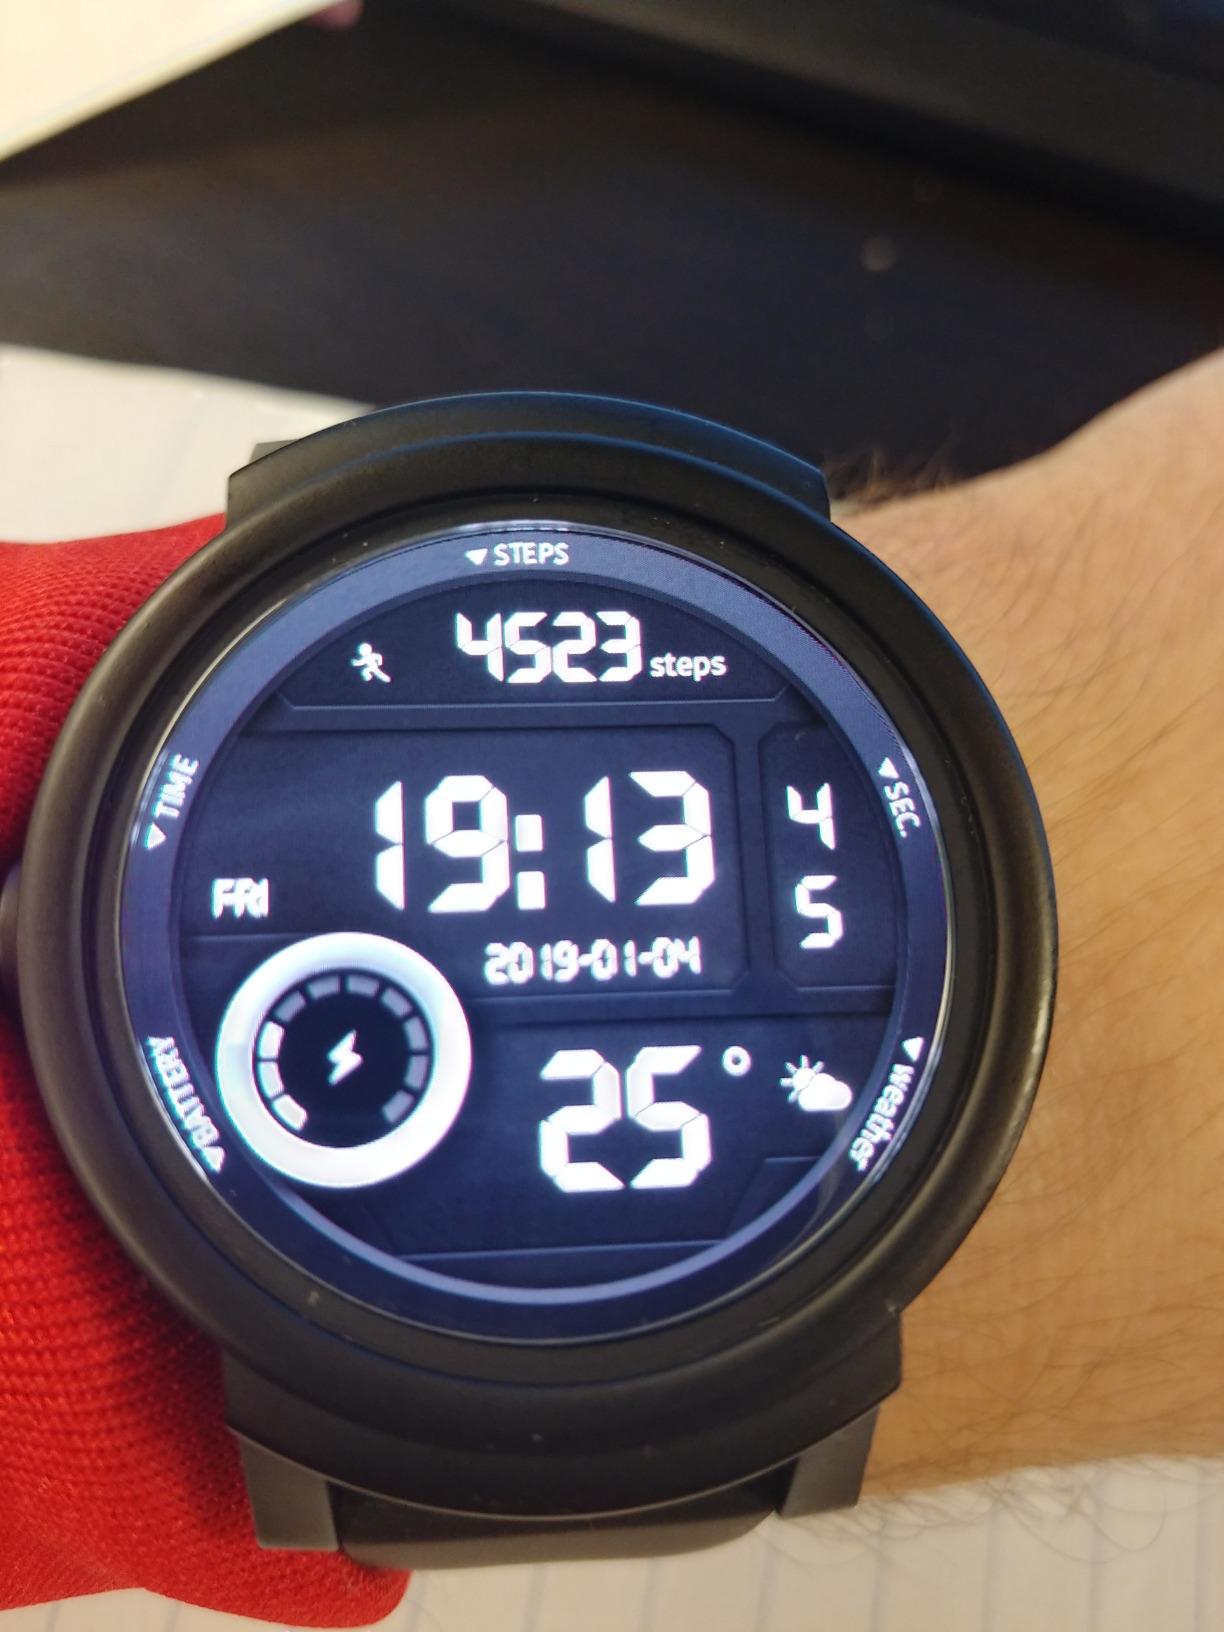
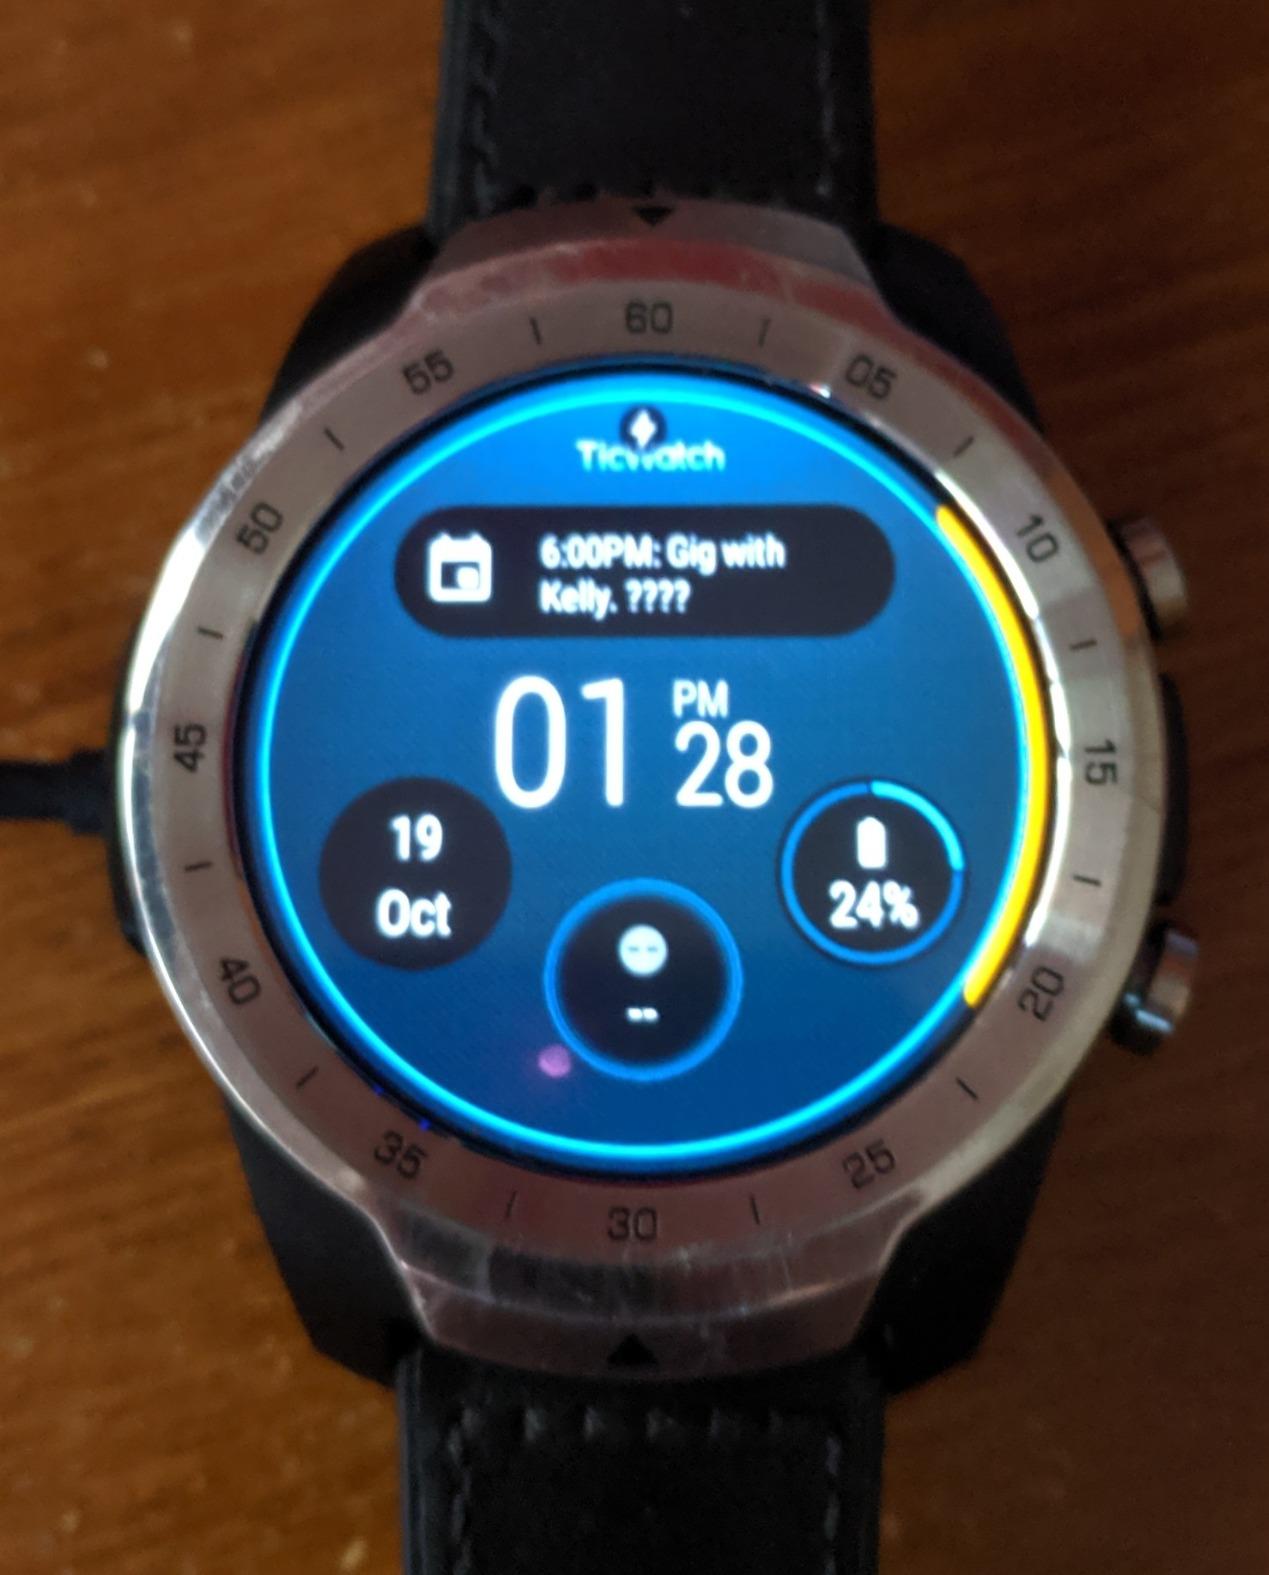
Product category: smartwatch
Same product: no